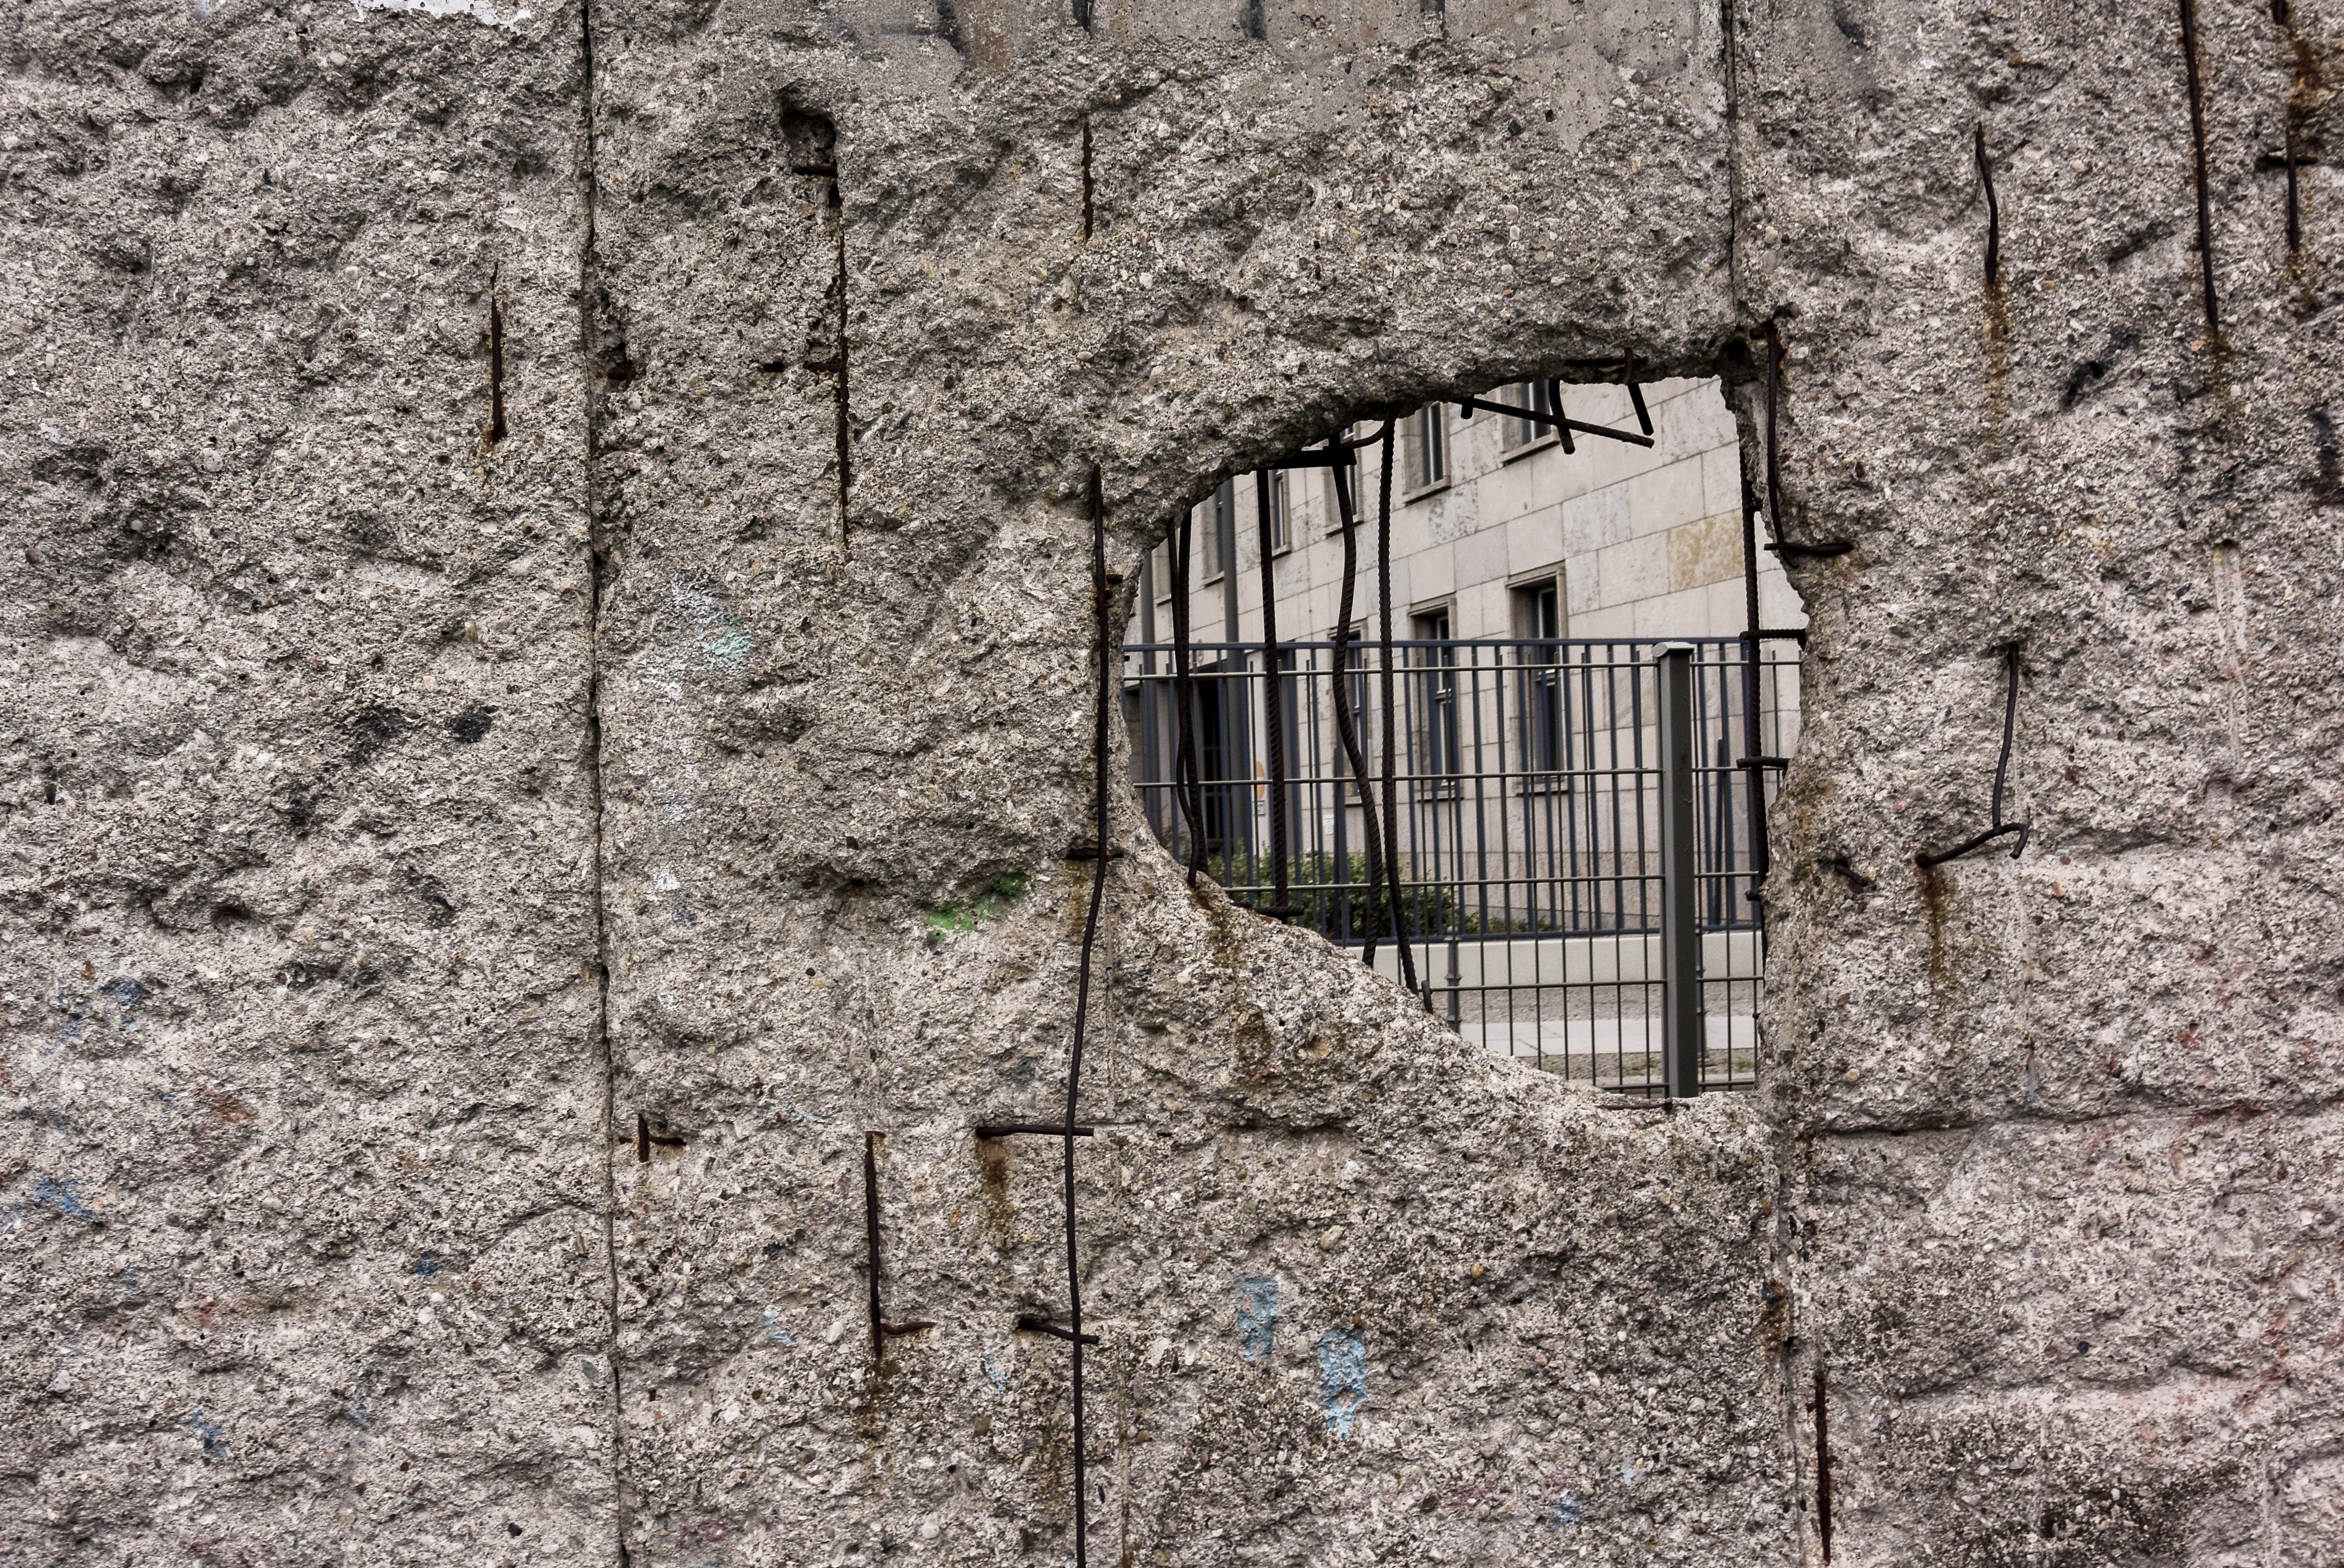
tree, rock, snow, cold, winter, wood, house, wall, monument, europe, attraction, concrete, capital, war, ruins, germany, berlin, berliner, remains, mauer, landmarks, symbols, memorials, ancient history